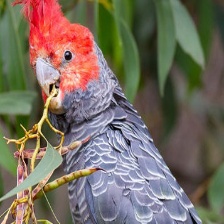
Species: GANG GANG COCKATOO
Scientific name: CALLOCEPHALON FIMBRIATUM
ImageNet parent category: sulphur-crested_cockatoo